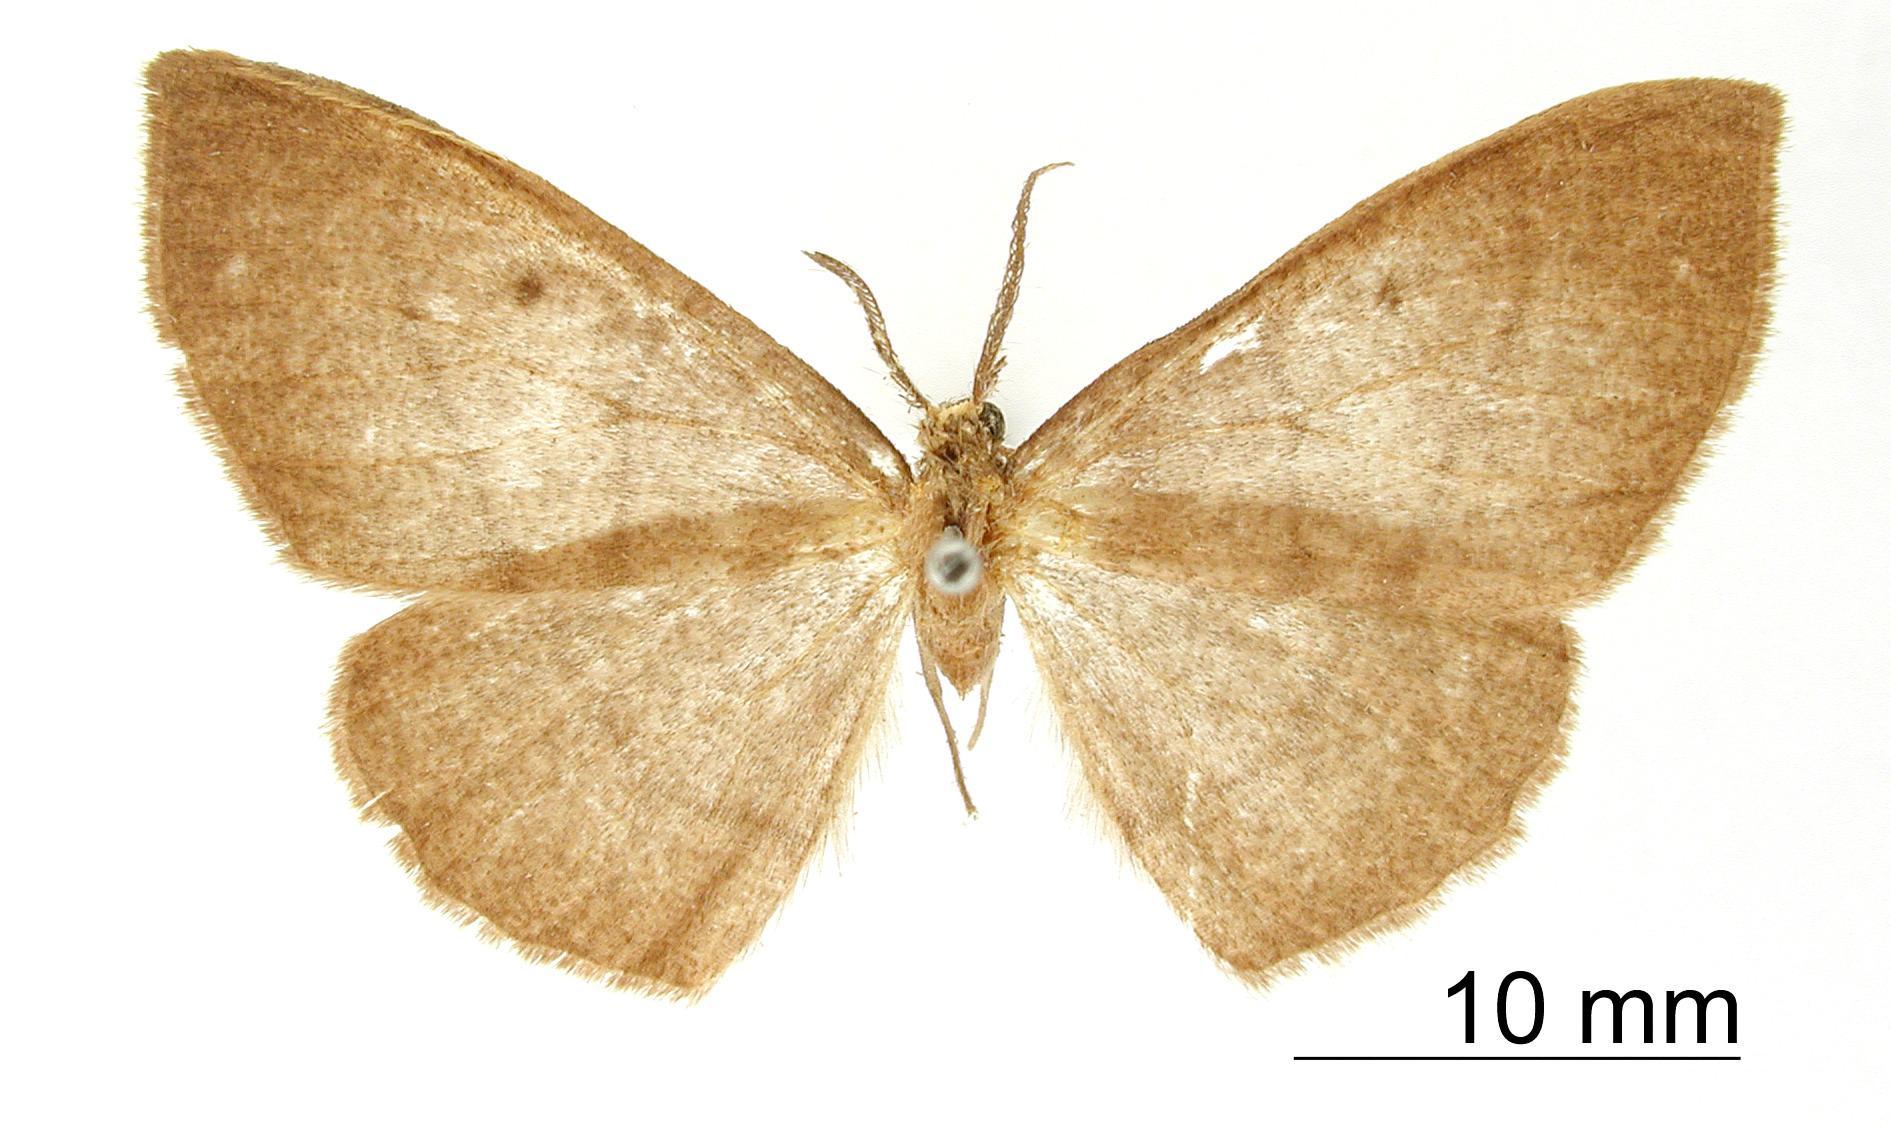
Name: Nephodia flavivertex
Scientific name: Nephodia flavivertex Dognin, 1911
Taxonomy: Animalia, Arthropoda, Insecta, Lepidoptera, Geometridae, Ennominae
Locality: Yuntas pres Cali, Colombia, Colombia